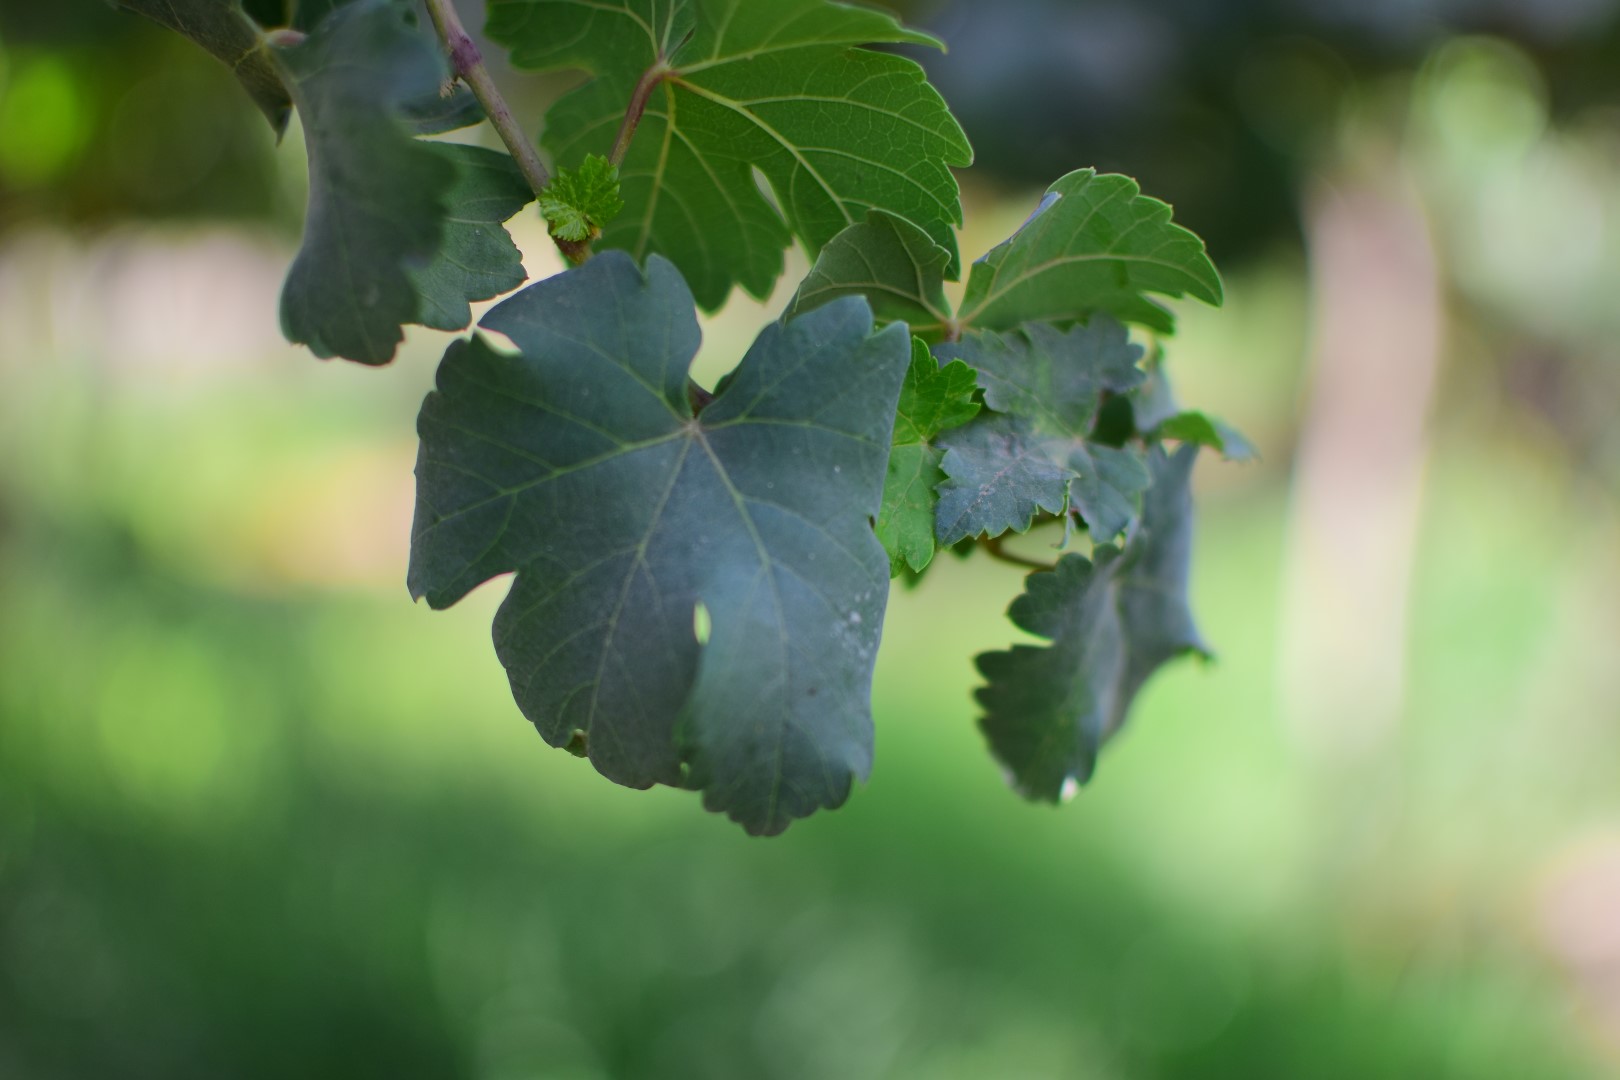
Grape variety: Shdah